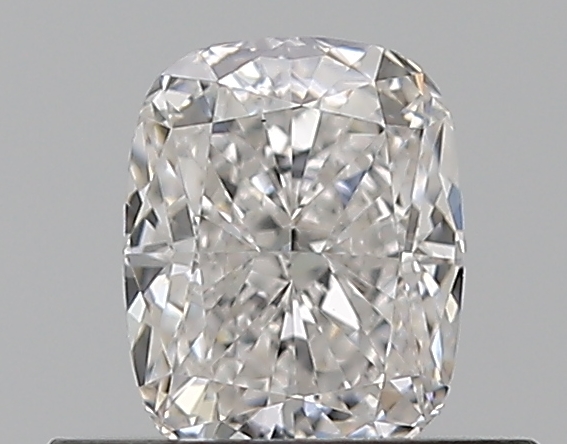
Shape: cushion
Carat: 0.5
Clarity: VS1
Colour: E
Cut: EX
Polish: EX
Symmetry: VG
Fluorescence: N
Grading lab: GIA
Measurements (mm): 5.11 x 4.07 x 2.84